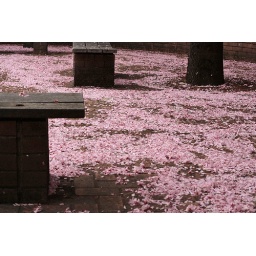
In front of the Telus microwave tower in New Westminster, BC. 090510-012